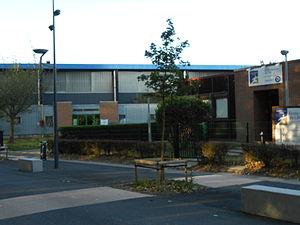
École centrale de Lille - Laboratoire de modélisation et management des organisations (LM2O) et halle de sports Grémeaux
Le Laboratoire de Modélisation et de Management des Organisations est une unité de recherche de l'École centrale de Lille.
L’École centrale de Lille est l'une des cinq plus anciennes écoles d'ingénieurs de France dont les anciens élèves sont cofondateurs de la fédération des associations et sociétés françaises d'ingénieurs diplômés, parmi les 205 écoles d'ingénieurs françaises accréditées au 1ᵉʳ septembre 2019 à délivrer un diplôme d'ingénieur.